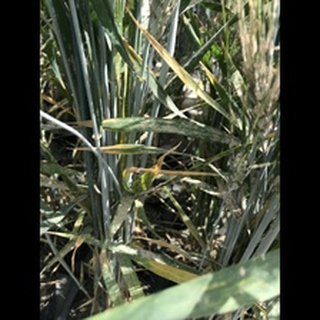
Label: wheat_mildew